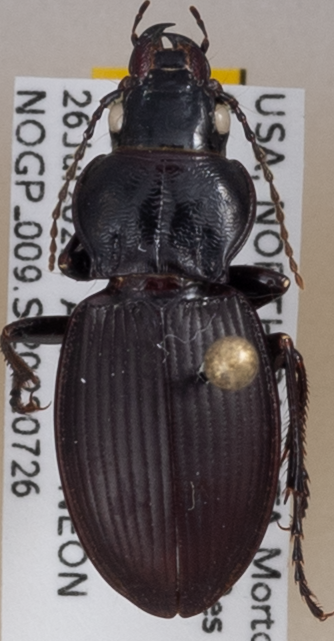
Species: Cyclotrachelus torvus
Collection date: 2022-07-26
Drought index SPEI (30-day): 1.19
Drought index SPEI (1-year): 0.512
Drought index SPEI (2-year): -0.86